USCGC Henry Blake

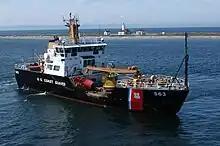
"Henry Blake" before the New Dungeness Lighthouse where her namesake was keeper

"Henry Blake's" buoy tending involves lifting them onto her deck where marine growth is scraped and pressure washed off, inspecting the buoy itself, and replacing lights, solar cells, and radar transponders. The mooring chain or synthetic cable is inspected and replaced as needed. The concrete block mooring anchor is also inspected. Despite the routine maintenance, buoys occasionally part their mooring lines and float away. "Henry Blake" recovers these and replaces them where they belong.